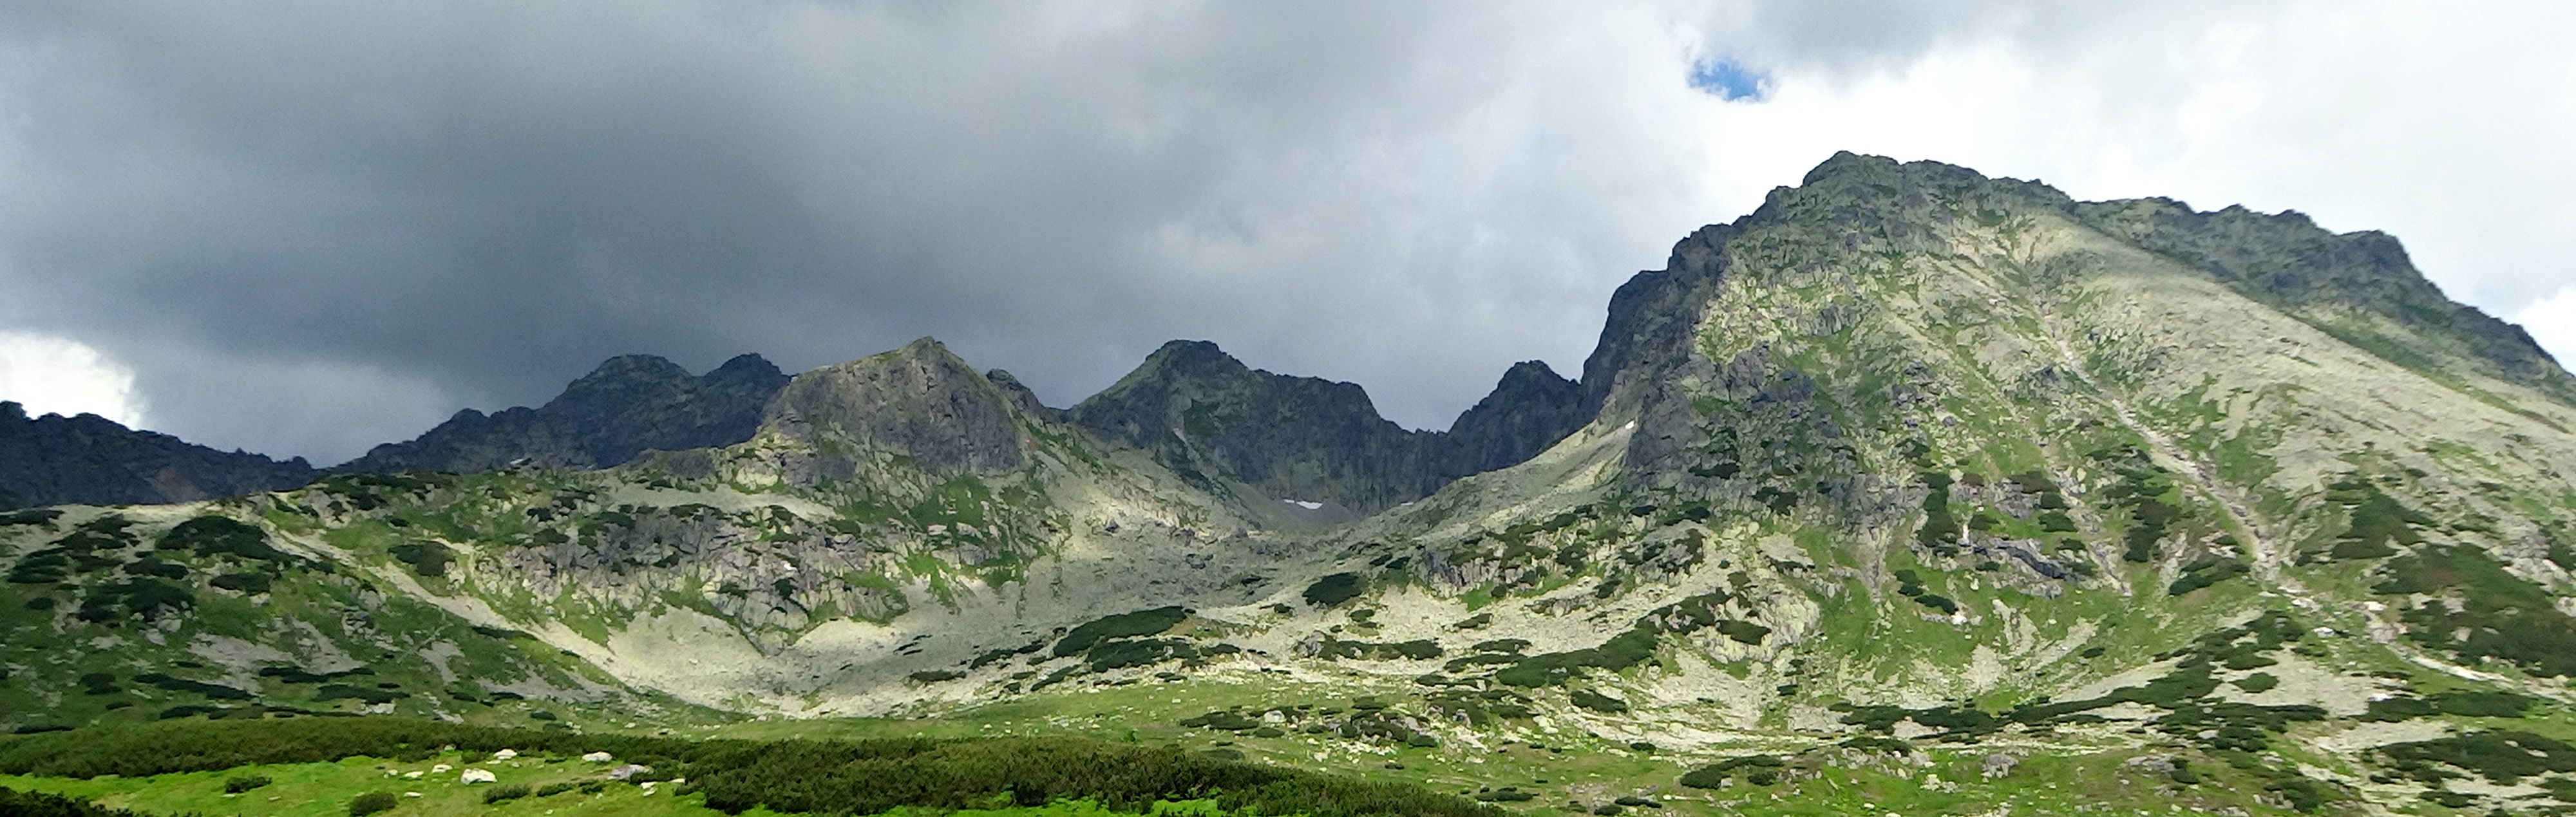
landscape, nature, mountain, trail, valley, mountain range, panorama, tourism, terrain, ridge, mountains, alps, poland, plateau, top, tatry, landform, the high tatras, mountain pass, hill station, geographical feature, mountainous landforms, geological phenomenon